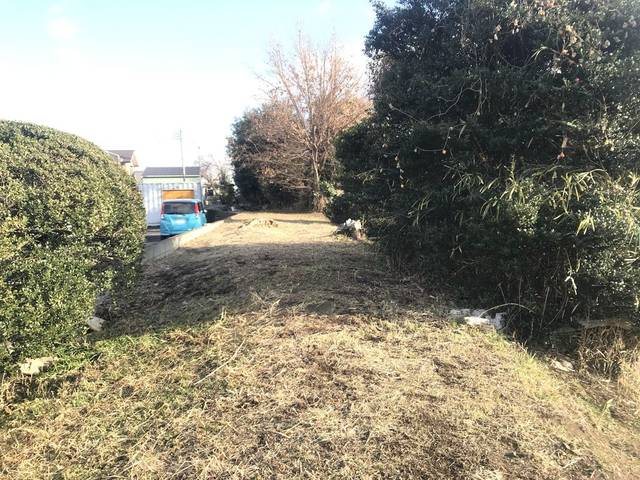
Region: Japan
Coordinates: 35.79, 139.566